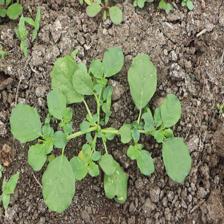
Label: BroadLeafWeed